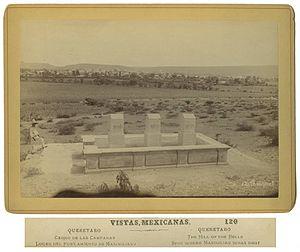
La chapelle commémorative de l'empereur Maximilien est située sur le Cerro de las Campanas dans la ville de Querétaro au Mexique. Elle est située à l'endroit même où l'empereur Maximilien Iᵉʳ du Mexique a été exécuté le 19 juin 1867, et dédiée à sa mémoire.